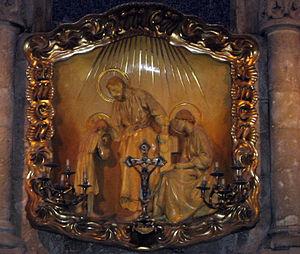
La Casa Batlló est un édifice moderniste conçu par l'architecte Antoni Gaudí, chef de file de ce mouvement, de 1904 à 1906. Elle est située dans l'Illa de la Discòrdia, au 43 Passeig de Gràcia à Barcelone.